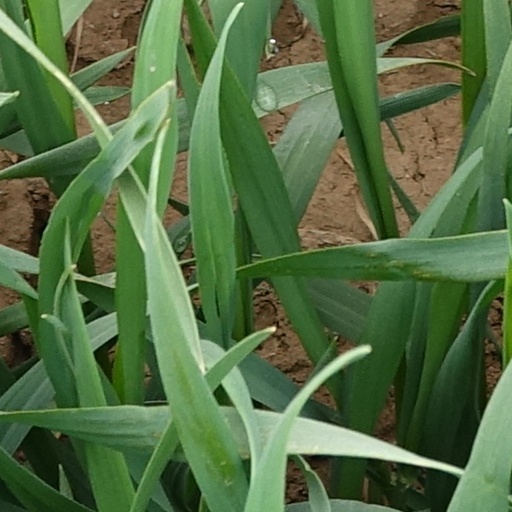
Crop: wheat